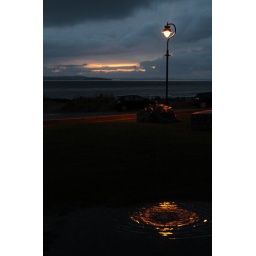
Better if some silly cow hadn't parked her car in the way.